Neukom Vivarium

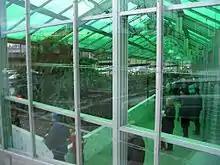
Visitors viewing the installation in 2007, as seen from outside the greenhouse

"Neukom Vivarium" is a mixed media installation by American artist Mark Dion, located at Olympic Sculpture Park in Seattle, Washington. The work's design was approved in 2004 and completed in 2006. The Seattle Art Museum, which operates the park, described "Neukom Vivarium" as a "hybrid work of sculpture, architecture, environmental education and horticulture that connects art and science." It features a nurse log, formerly part of a forest ecosystem that now "inhabits an art system", housed within an greenhouse. The greenhouse includes a cabinet designed by Dion that supplies magnifying glasses, allowing visitors to inspect the log for various life forms. Field guides are present in the form of blue and white tiles, depicting bacteria, fungi, insects, lichen and plants that may be found on the log.